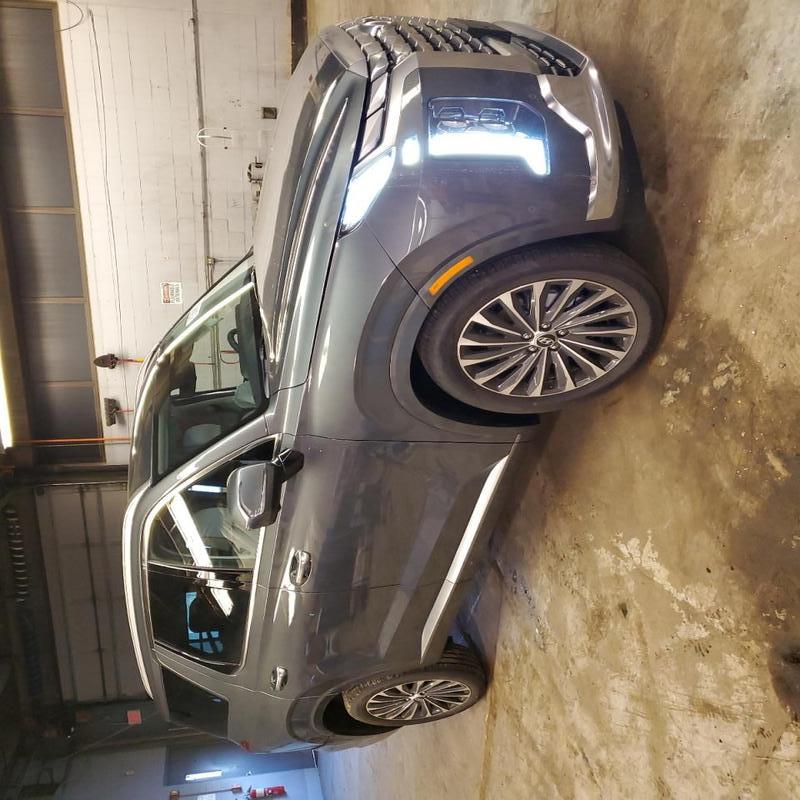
Aucun dommage détecté.
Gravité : aucun